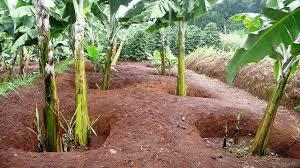
Shamba hili linapendeza sana likiwa limepandwa mimea ambayo ni ndizi. Bado hijaweka matunda. Iko tayari na imewekwa mbolea safi ili kusaidia kuwa kwa haraka.